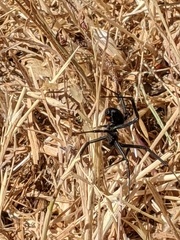
Species: Lactrodectus_hesperus